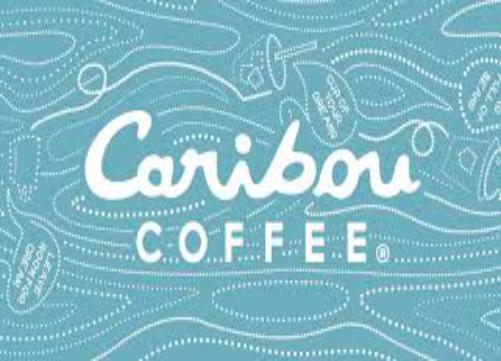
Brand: Caribou Coffee
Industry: Food